Carl Wilkens

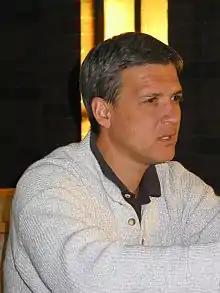

Carl Wilkens (born 1958) is an American Christian missionary and the former head of the Adventist Development and Relief Agency International in Rwanda. In 1994, he was the only American who chose to remain in the country after the Rwandan genocide began.